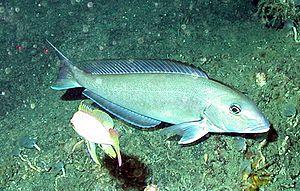
La famille des Malacanthidae regroupe plusieurs espèces de poissons perciformes.